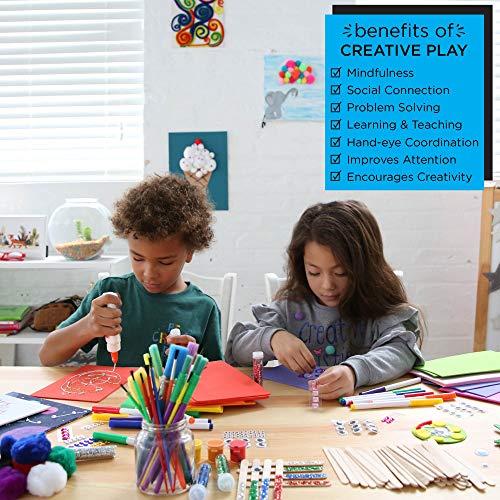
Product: Horizon Group USA Paint Brushes -35 All Purpose Paint Brushes Value Pack – Includes 8 Different Types of Brushes, Great with Watercolors, Acrylic & Washable Paints. Multicolored
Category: Toys & Games | Arts & Crafts | Drawing & Painting Supplies | Paintbrushes
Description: Contents: 35 assorted paint brushes.
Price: $7.38
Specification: ProductDimensions:7x0.8x7inches|ItemWeight:5.4ounces|ShippingWeight:5.4ounces(Viewshippingratesandpolicies)|ASIN:B07PDJ6Z9L|Itemmodelnumber:98031|Manufacturerrecommendedage:6yearsandup